Databending

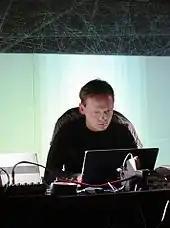
Alva Noto uses sonification in his music.

, using software designed to edit files of another format. Distortions in the medium typically occur as a result, and the process is frequently employed in glitch art.